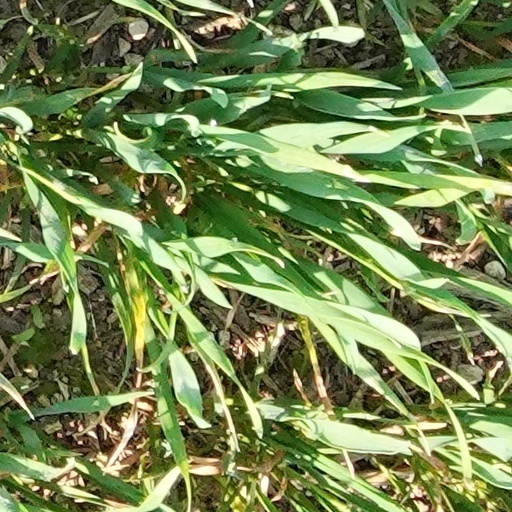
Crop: wheat